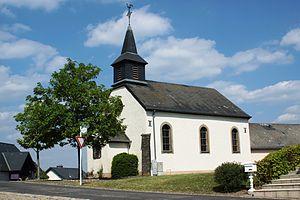
Putscheid est une localité luxembourgeoise et une commune dont elle est le chef-lieu situées dans le canton de Vianden.